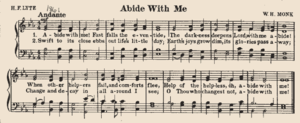
Abide with Me est une hymne chrétienne écrite par l'anglican écossais Henry Francis Lyte en 1847, et le plus souvent chantée sur la musique d'Eventide par William Henry Monk composée en 1861. Lyte a écrit le poème sur son lit de mort, gravement atteint par la tuberculose ; il ne survécut que trois semaines après avoir terminé son chant.